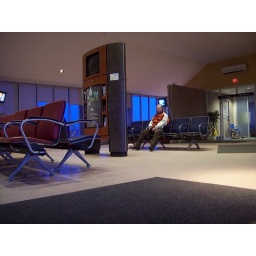
Random guy watching TV in a train station.